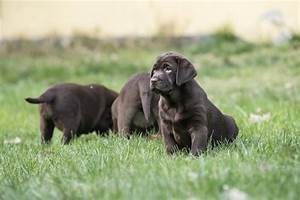
Label: dog